Chinese numerals

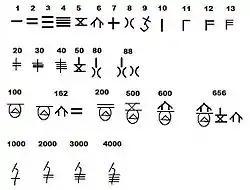
Shang oracle bone numerals of 14th century B.C.

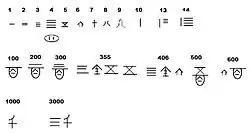
West Zhou dynasty bronze script

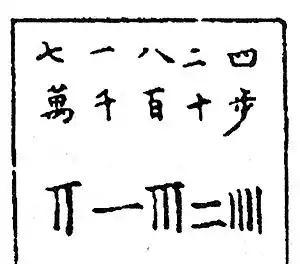
Counting rod numeral example from the Yongle Encyclopedia showing the number 71,824

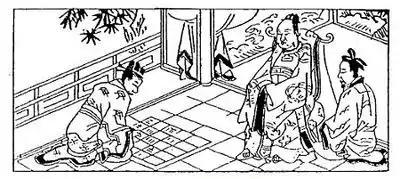
Japanese counting board with grids

Most Chinese numerals of later periods were descendants of the Shang dynasty oracle numerals of the 14th century BC. The oracle bone script numerals were found on tortoise shell and animal bones. In early civilizations, the Shang were able to express any numbers, however large, with only nine symbols and a counting board though it was still not positional.